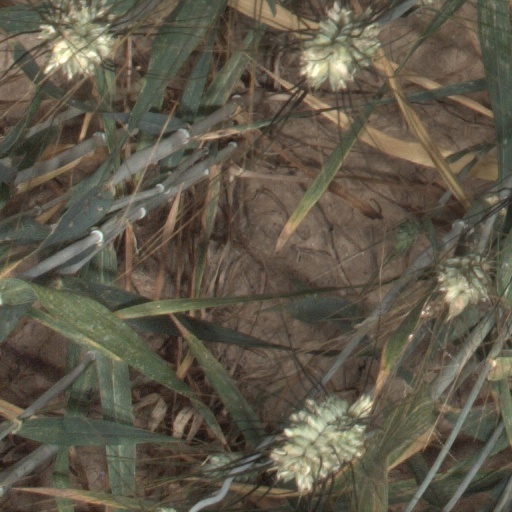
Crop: wheat